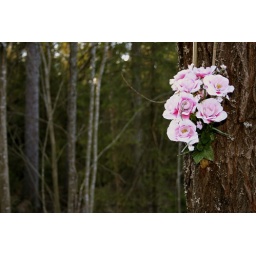
Not a clue why these flowers were in the attached to a tree in the woods, but they seemed worth taking a photo.